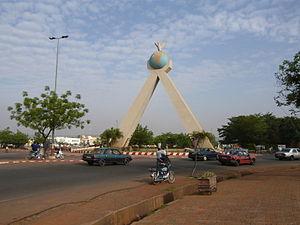
Le Mali - dont Bamako est la capitale - est un pays récent politiquement. La région fut colonisé par la France à partir de 1891 puis indépendant depuis 1960. Avant la période coloniale, les monuments étaient très rares sur le territoire malien. Les plus marquants restent le tombeau des Askia et les mégalithes de Tondi Daru.
Bamako, fondée par les Niaré, est la capitale et la plus grande ville du Mali. Dotée d'un important port fluvial sur le Niger et centre commercial rayonnant sur toute la sous-région, la ville est aussi le principal centre administratif du pays et compte 2 446 700 habitants en 2018, appelés Bamakois. Son rythme de croissance urbaine est actuellement le plus élevé d'Afrique. La capitale Bamako est érigée en district et divisée en six communes dirigées par des maires élus. Adama Sangaré est le maire du district de Bamako.